Birmingham Northfield (UK Parliament constituency)

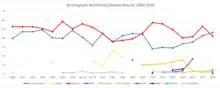

Going into the 2015 general election, this was the 121st most marginal constituency in Great Britain, the Conservatives requiring a swing from Labour of 3.3% to take the seat (based on the result of the 2010 general election).